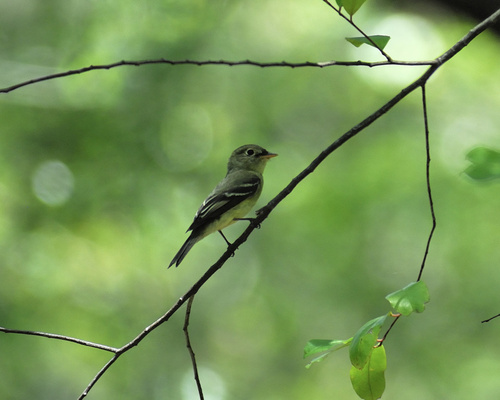
the bird has gray crown, belly and white abdomen, with black tarsus and feet.
a small birl with green back, green crown, black primary and secondary feathers, white wingbars, and a light green belly.
small bird with large head compared to body size and small beak
this bird has a grey colored body with two white wingbars on its covert.
this is a small bird with brown and black crown and wings and a white throat and breast.
this small gray bird has a yellow belly and abdomen and a somewhat large head.
this small bird has black wings and a green body, as well as a large head.
this very small bird has a tiny beak, yellow belly displaying a black and white body.
this bird has a small pointed yellow bill, and a black primary wing color.
this bird has a black crown with yellow belly and black feet.
Species: Yellow Bellied Flycatcher